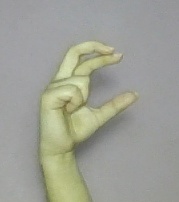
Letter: thal